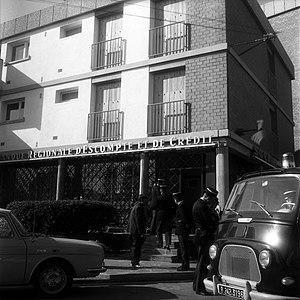
Devant la Banque régionale d'Escompte et de Crédit (BREC), place du Corps-Franc-Pomiès à Blagnac. 8 octobre 1971. Vue d'ensemble des gendarmes devant la banque, à droite fourgon de la gendarmerie (Renault Alouette). Cliché pris après le hold-up de l'agence bancaire.
Blagnac est une commune française située dans le sud-ouest de la France, dans le département de la Haute-Garonne, en région Occitanie. Historiquement Blanhac, la commune fait partie du pays traditionnel du Languedoc et de la région historique de l'Occitanie.